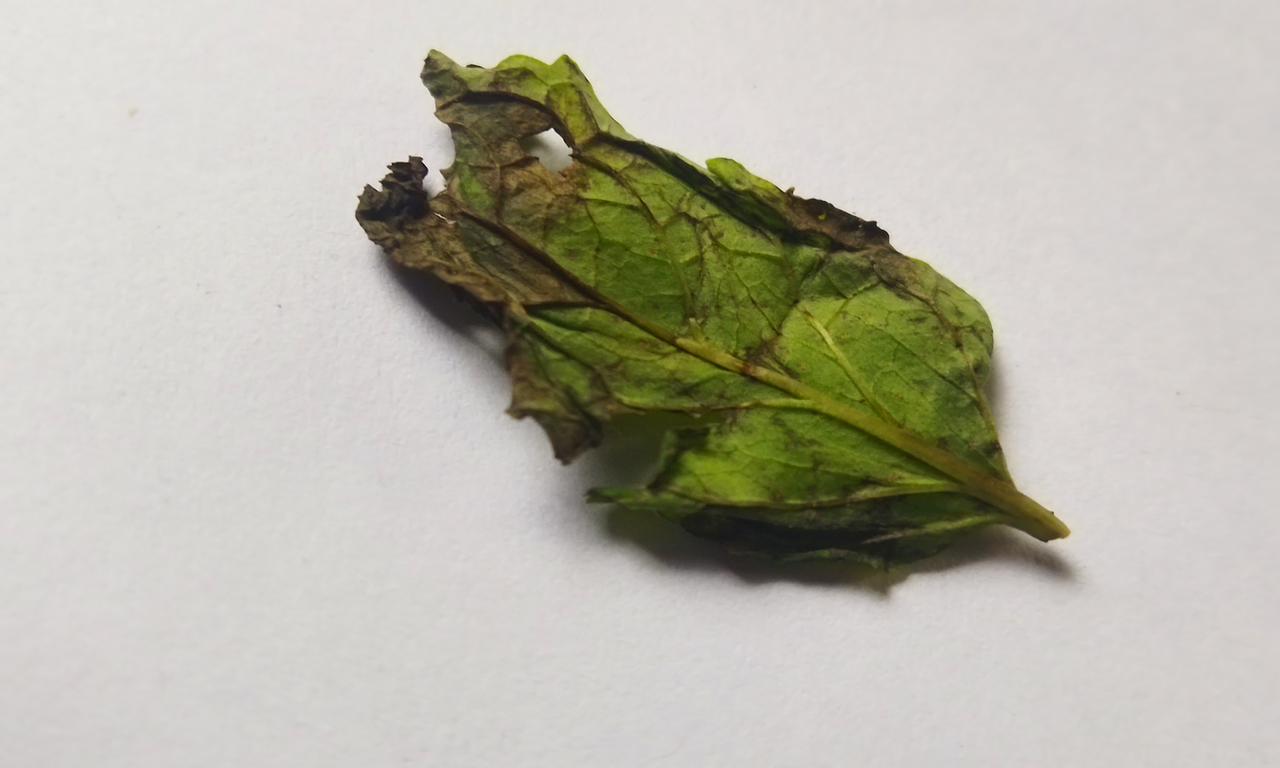
Label: Spoiled